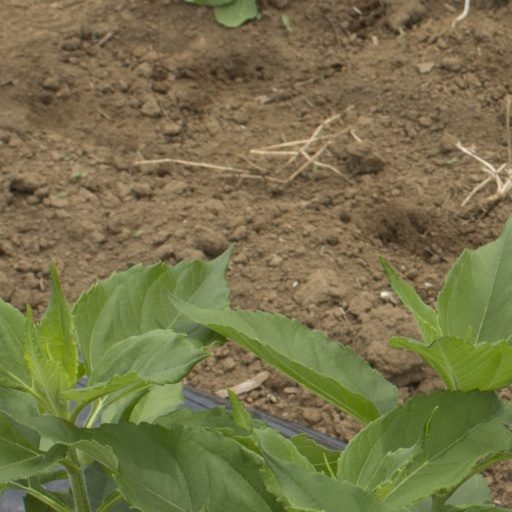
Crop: Jerusalem artichoke